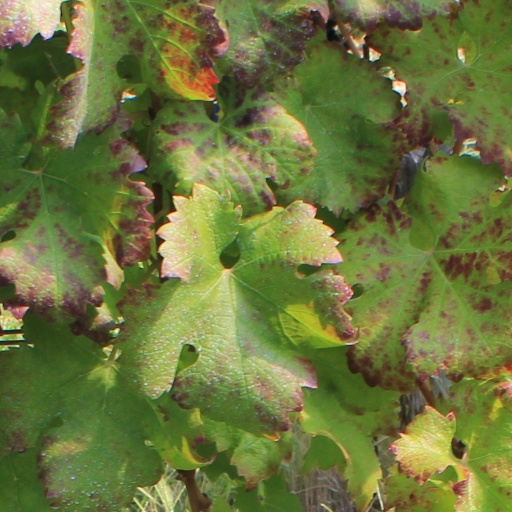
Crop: grape